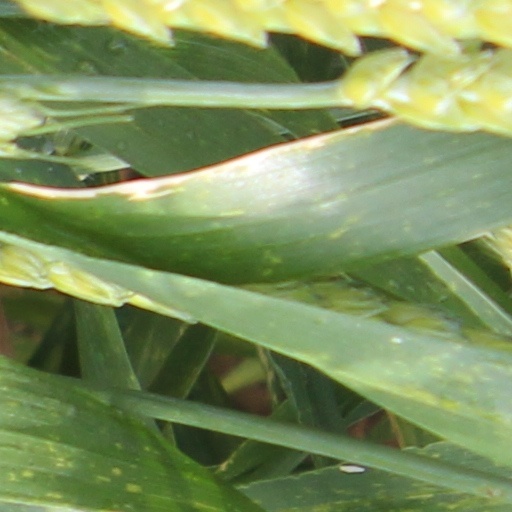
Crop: wheat